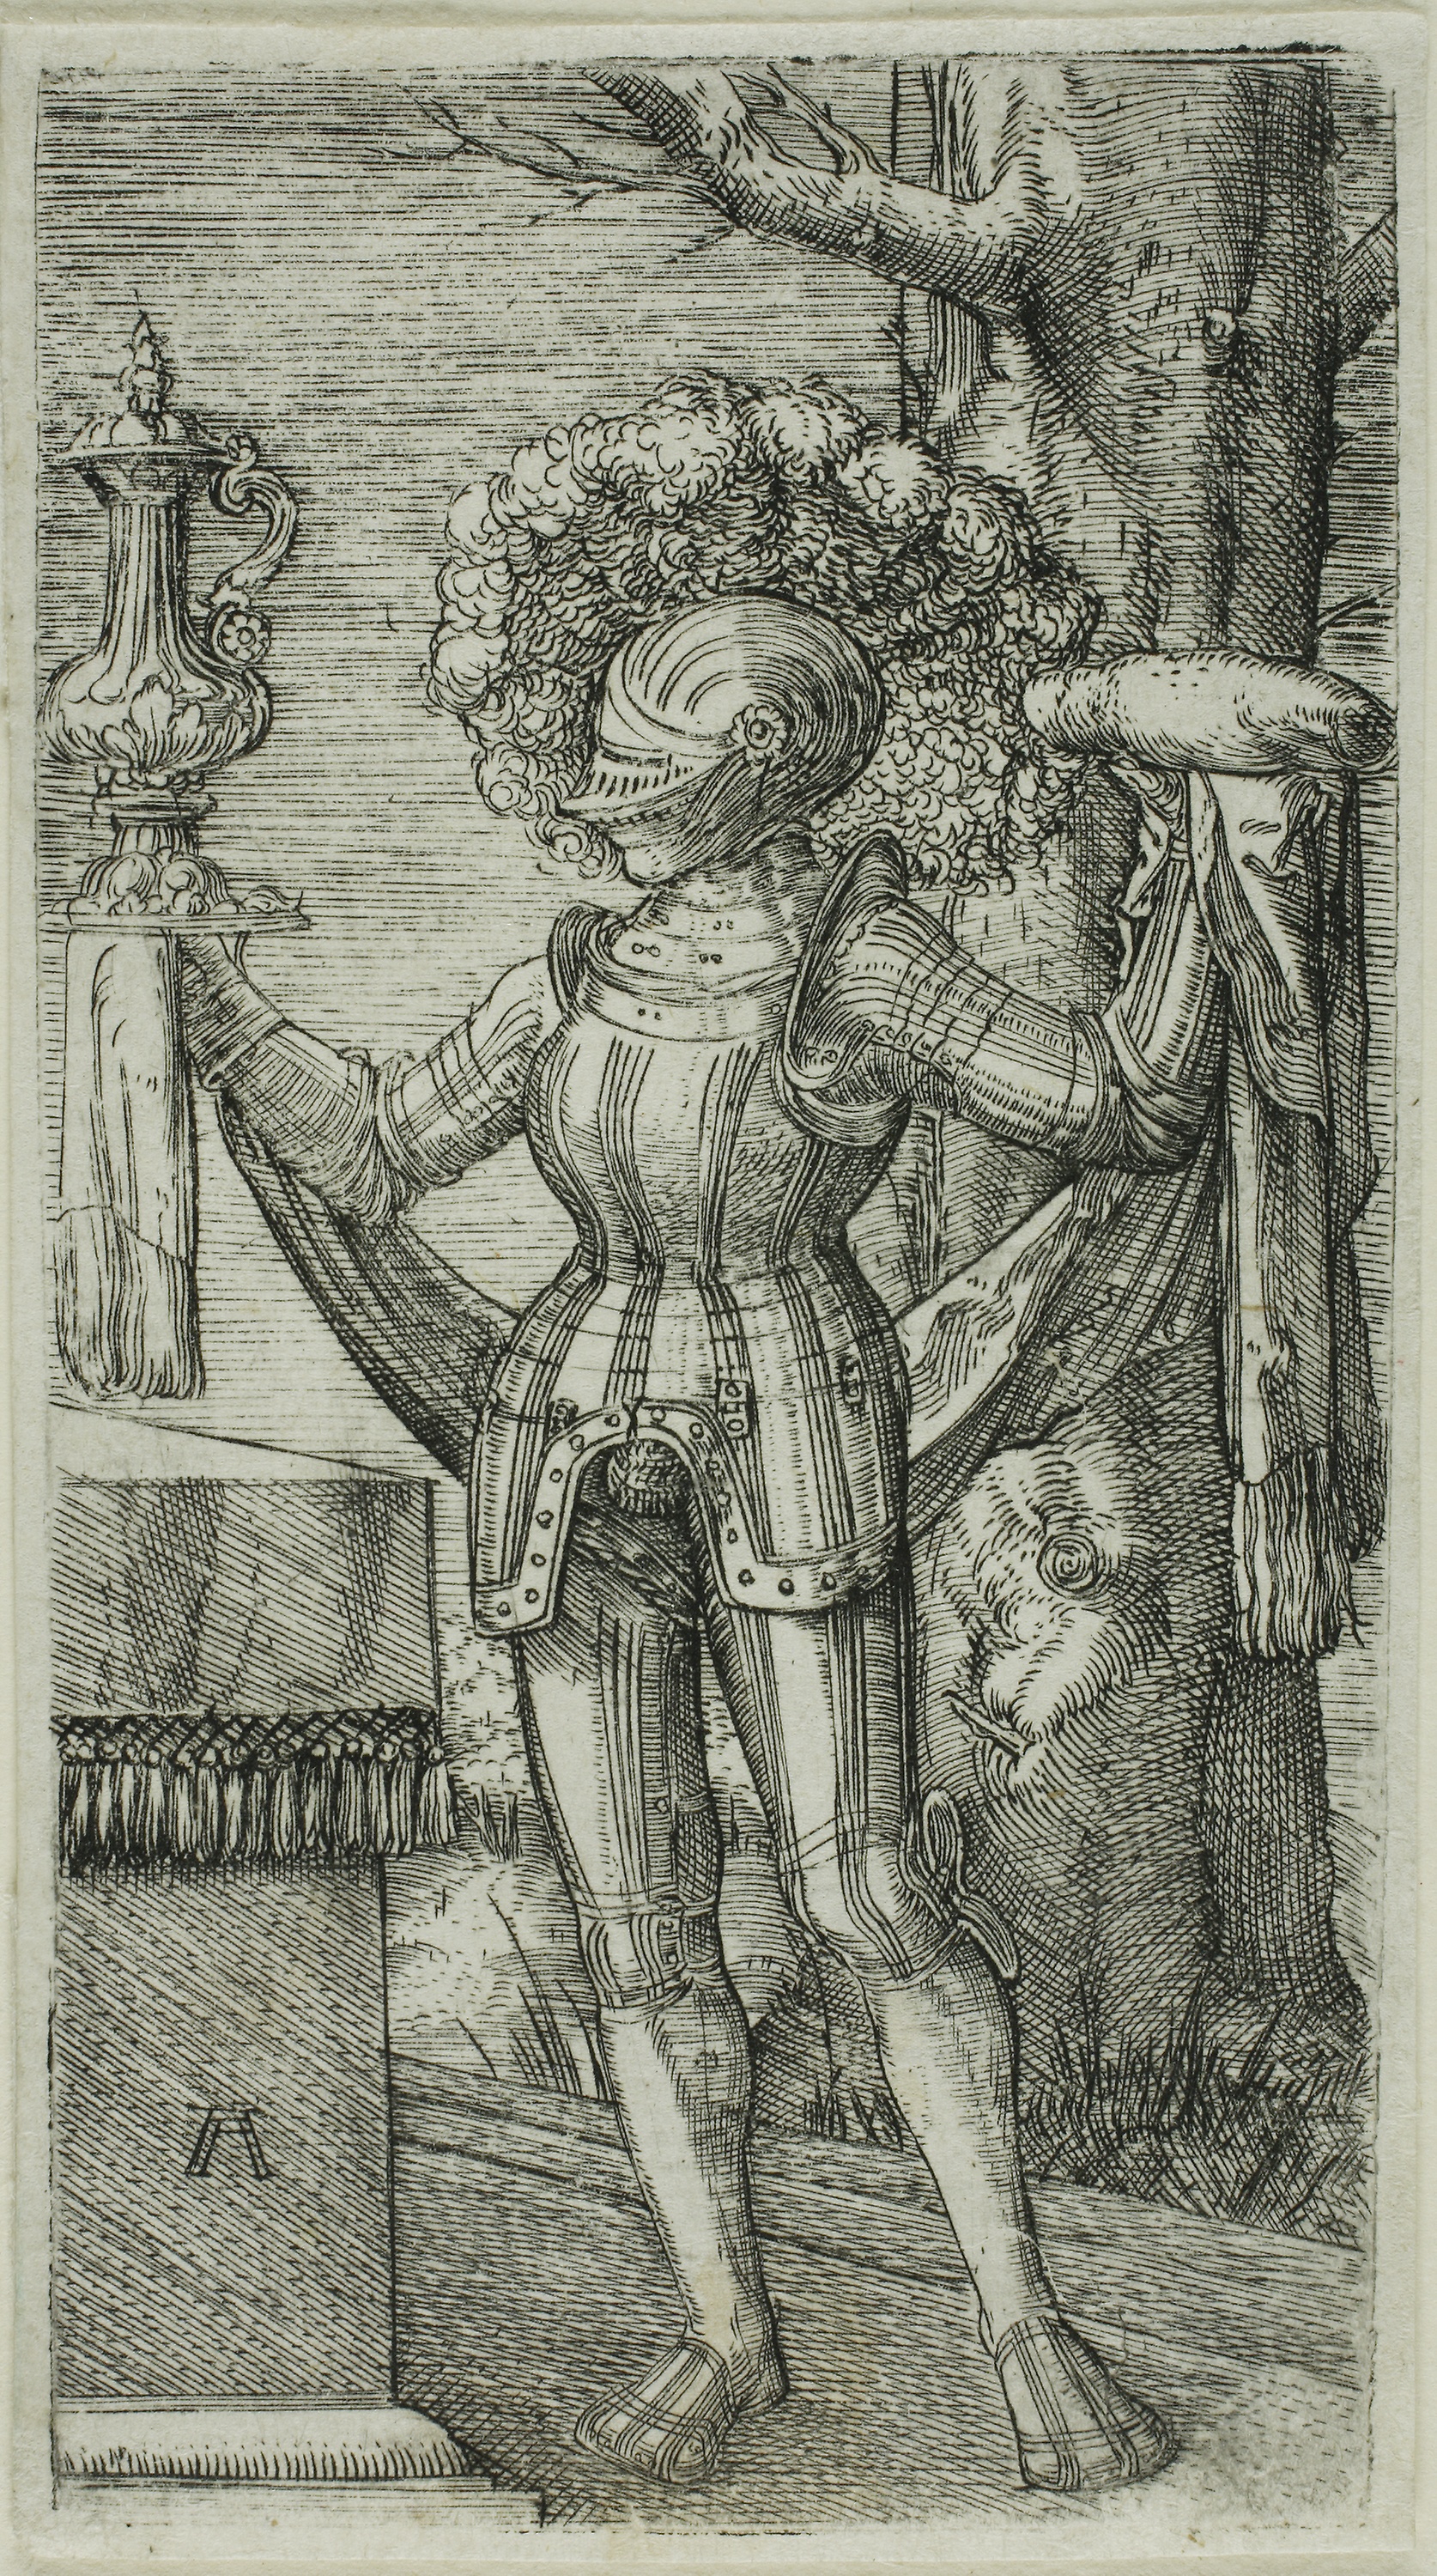
art, history, black and white, tree, drawing, artwork, visual arts, sketch, mythology, armour, illustration, figure drawing, knight, middle ages